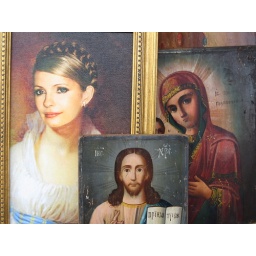
Taken at a street market in Kiev. Seconds later the man covered the shot with his hand.